Temporary gentlemen

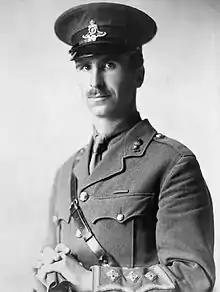
Photograph of Captain David Nelson in Royal Artillery uniform

Temporary gentlemen (sometimes abbreviated to TG) is a colloquial term referring to officers of the British Army who held temporary (or war-duration) commissions, particularly when such men came from outside the traditional "officer class".